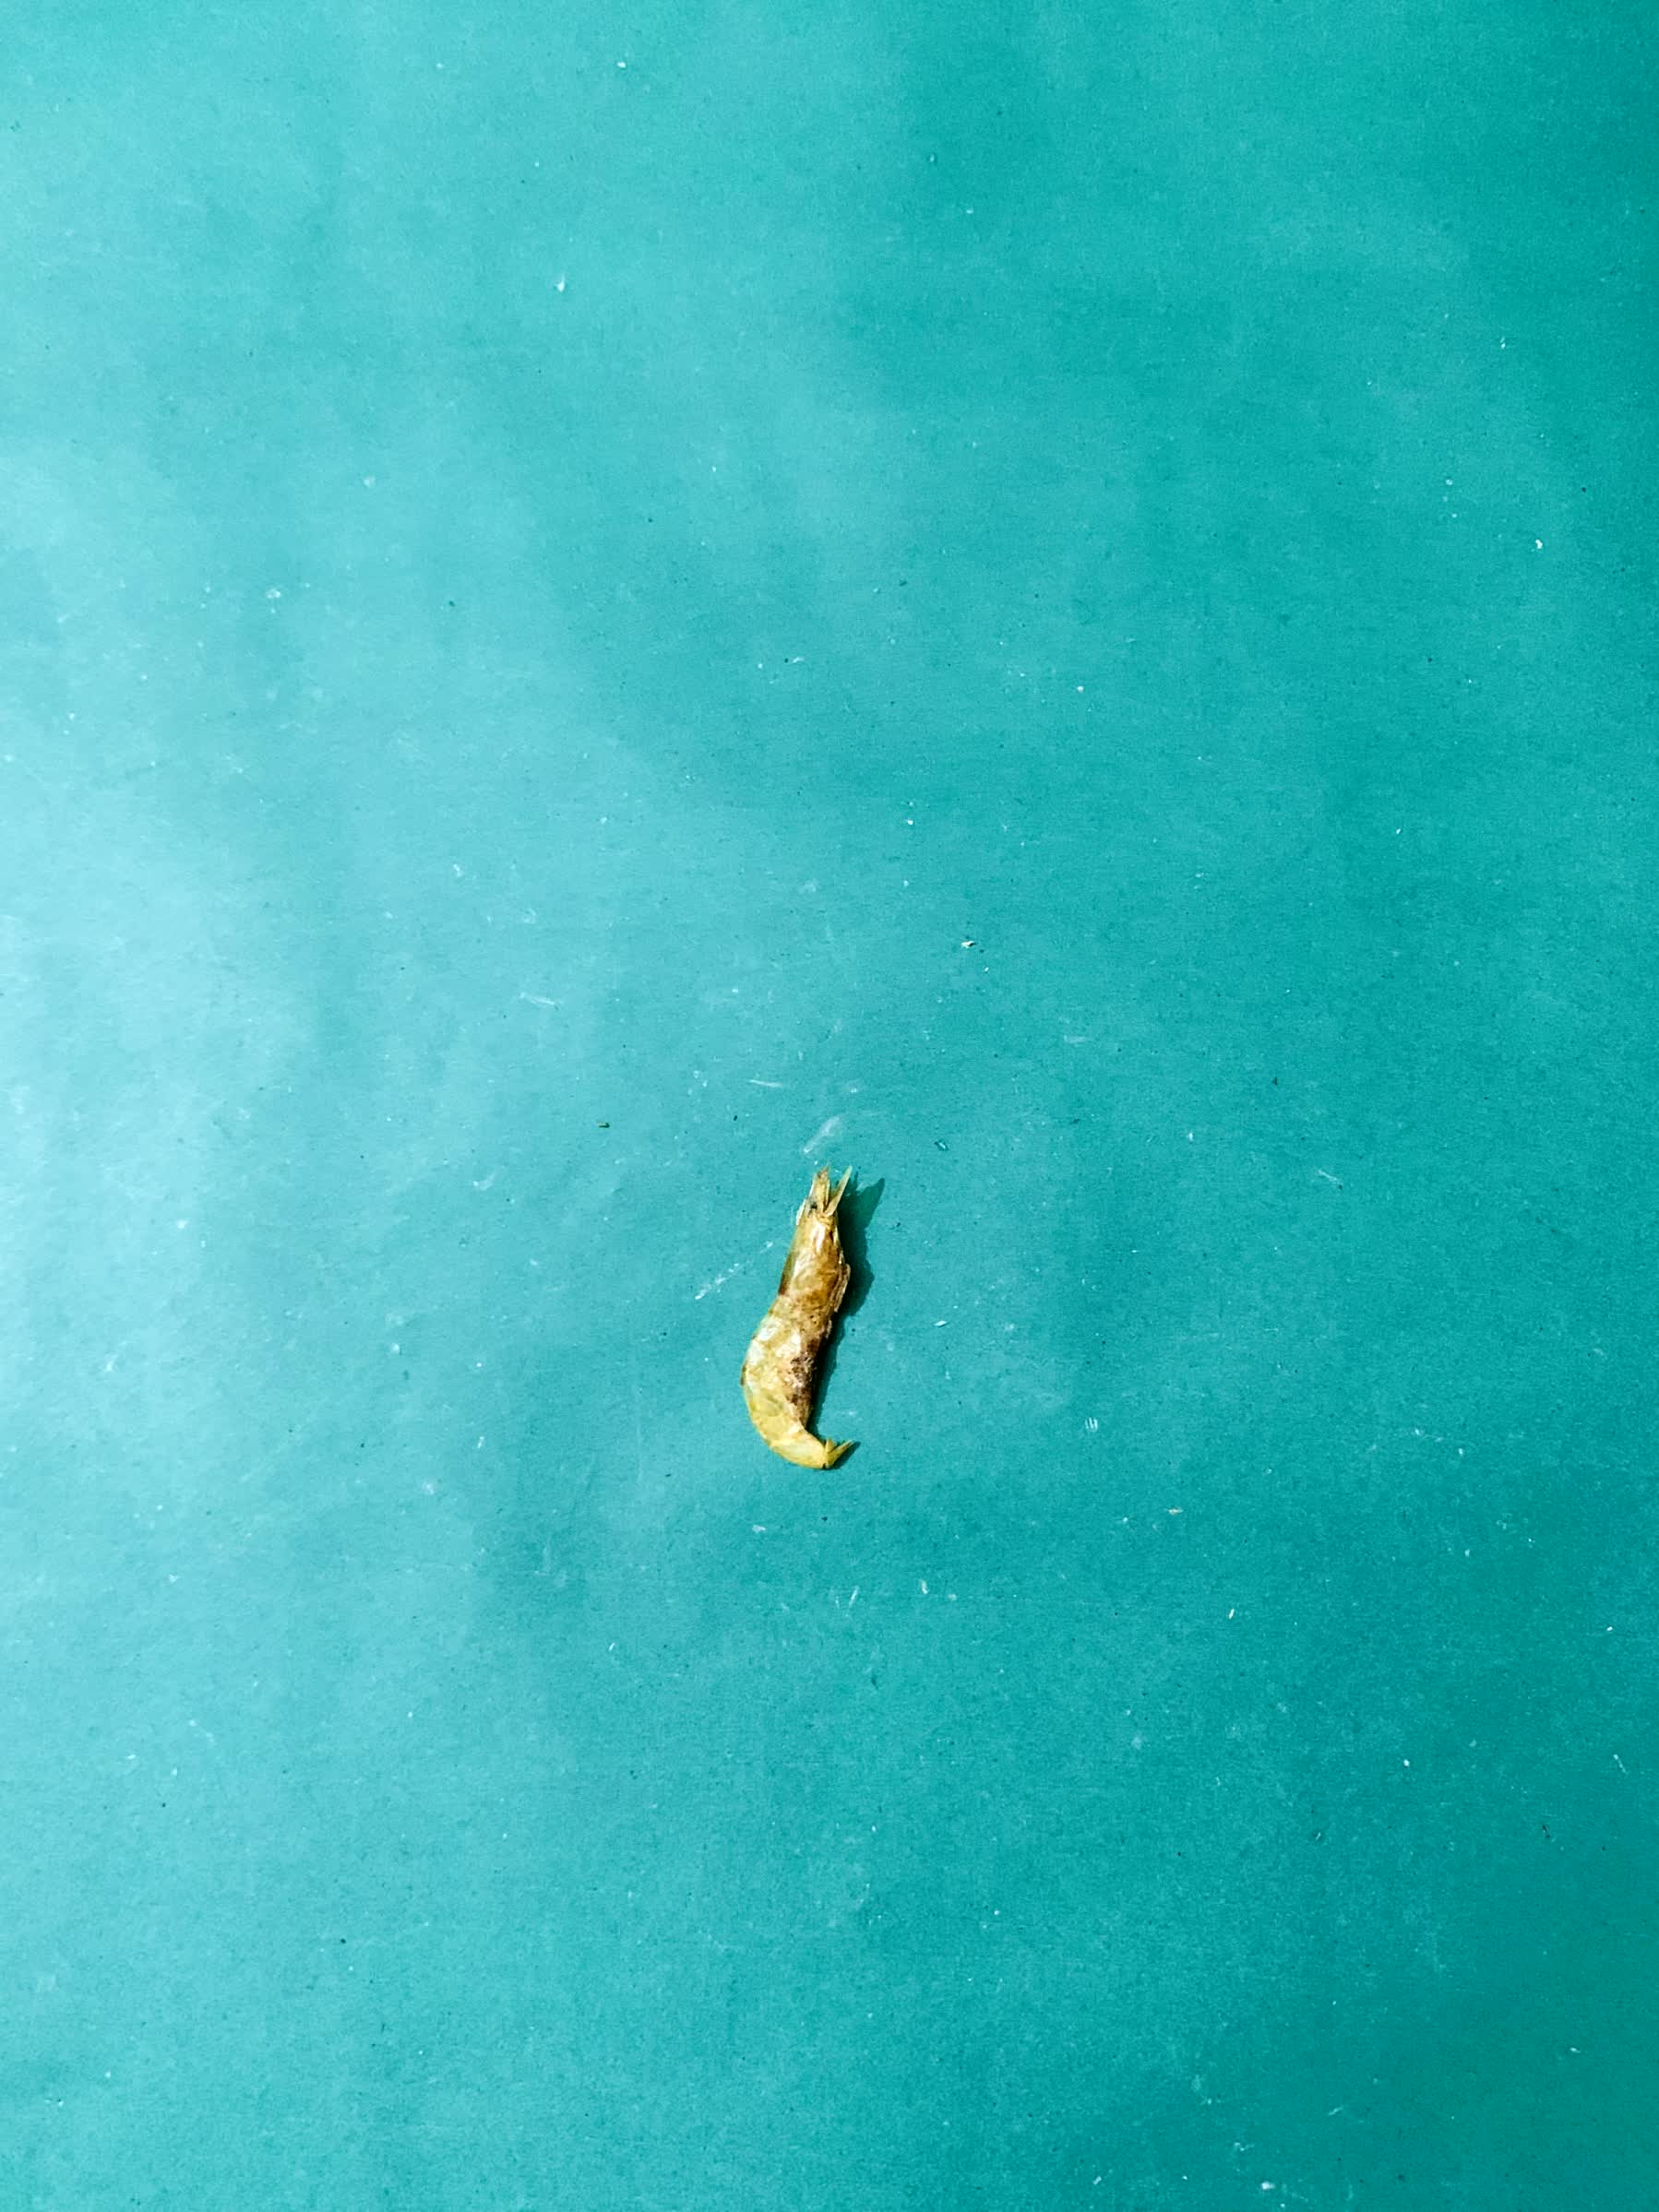
Species: chingri